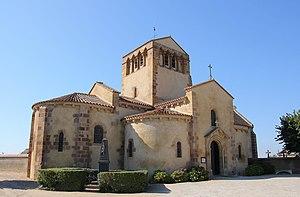
Neuvy église Saint Hilaire
L'église Saint-Hilaire est une église catholique située à Neuvy, en France.
Cet article recense une partie des monuments historiques de l'Allier, en France.
Neuvy est une commune française située dans le département de l'Allier en région Auvergne-Rhône-Alpes. Neuvy comporte 1 903 hectares.